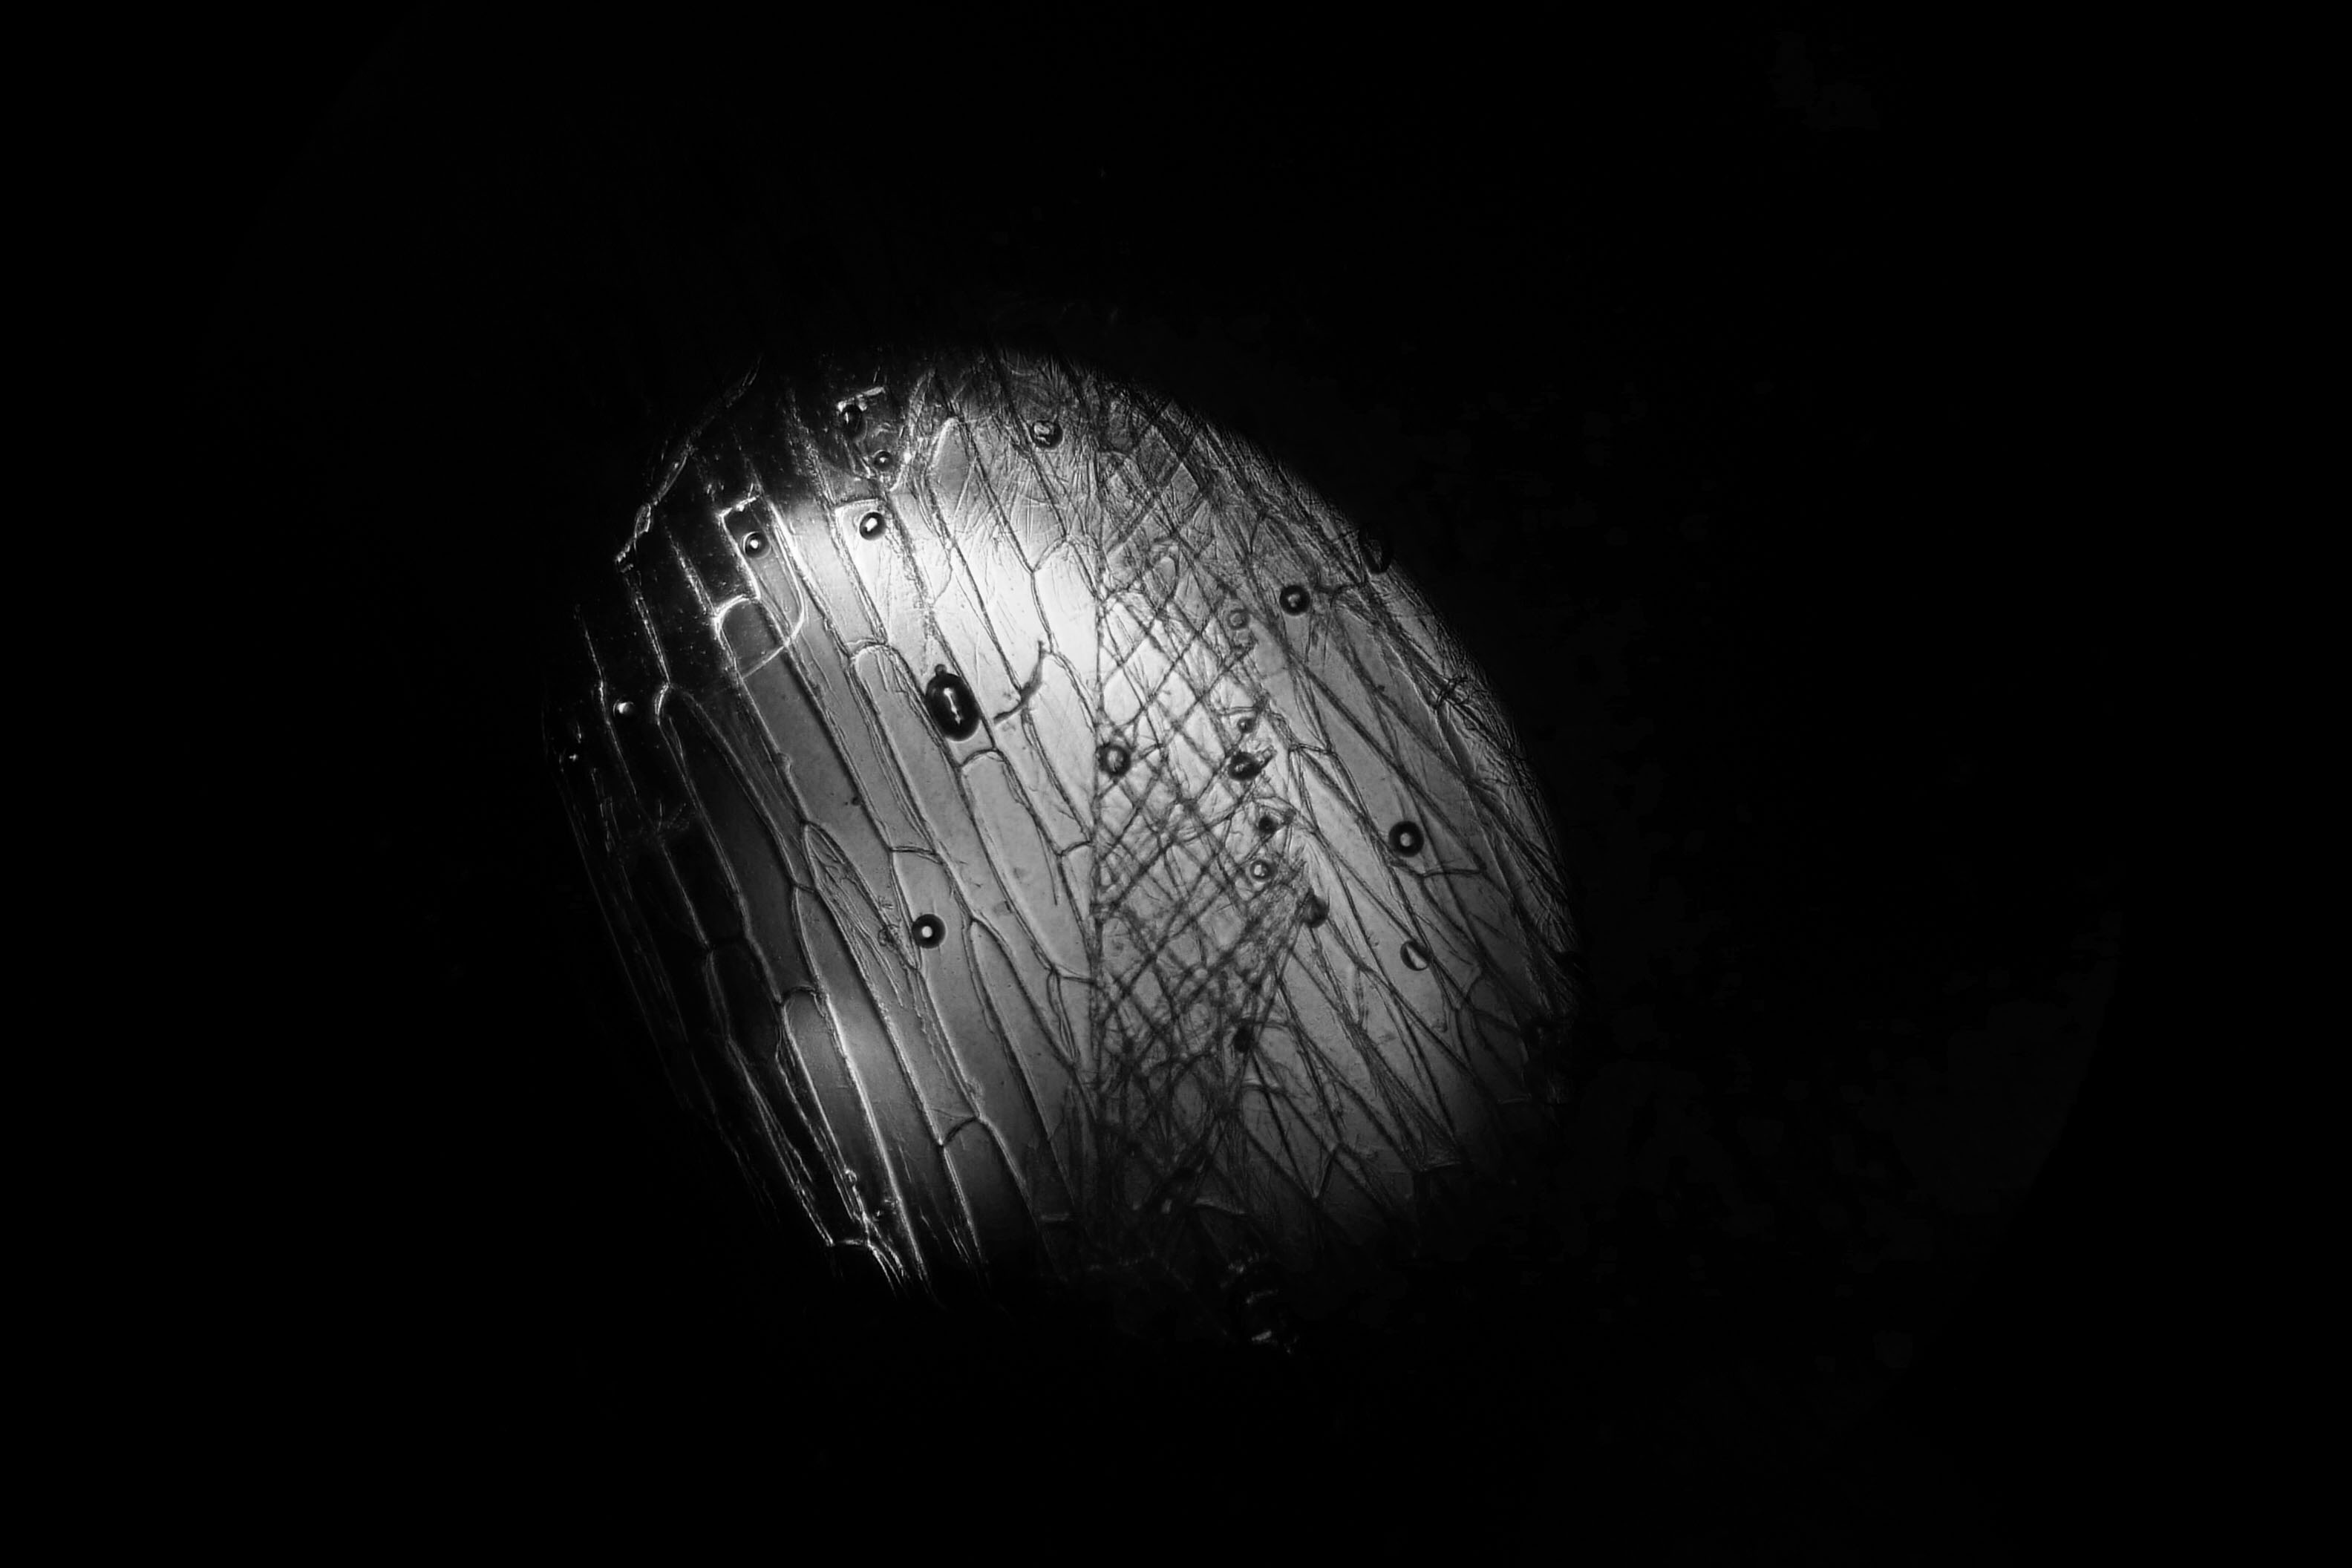
black and white, atmosphere, darkness, black, monochrome, moon, circle, outer space, astronomy, mikroskop, mikrofotografie, mikrofoto, mikroskopie, astronomical object, monochrome photography